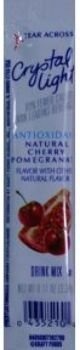
Item Name: Crystal Light Natural Cherry Pomegranate (Pack Of 70)
Bullet Point 1: Powdered drink mix packets are small and easy to pour for on-the-go convenience
Bullet Point 2: Individual packets ideal for adding flavor to a standard 16.9 fl. oz. water bottle
Bullet Point 3: Refreshing cherry pomegranate flavor
Bullet Point 4: Fruit drink powder made with zero sugar and 10 calories per packet for guilt-free refreshment
Bullet Point 5: Pour the contents of the powdered drink mix packet into water
Product Description: Crystal Light Cherry Pomegranate Drink. The all time favorite Crystal Light brings a new revitalizing Cherry Pomegranate drink that contains low calories perfectly fused with Natural. Being USA certified, the product is made with precision and quality. Leading beverage with Low Calories. Crystal Light is proud to be known as one of those high quality products that have 5 calories in each wrapper, making it one of the leading brands offering a healthy drink that people of any age can enjoy.
Value: 7.7
Unit: Ounce

Price: 35.91